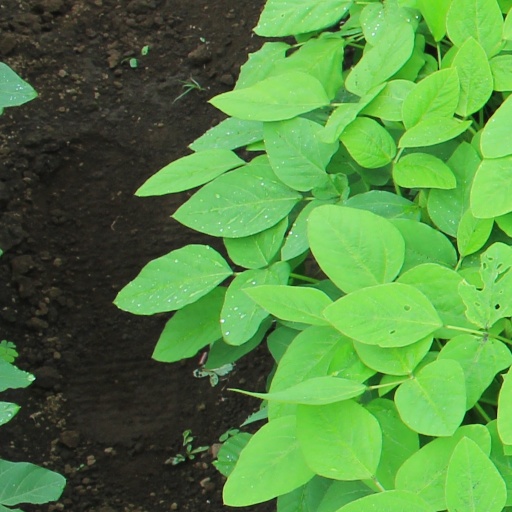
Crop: soybean